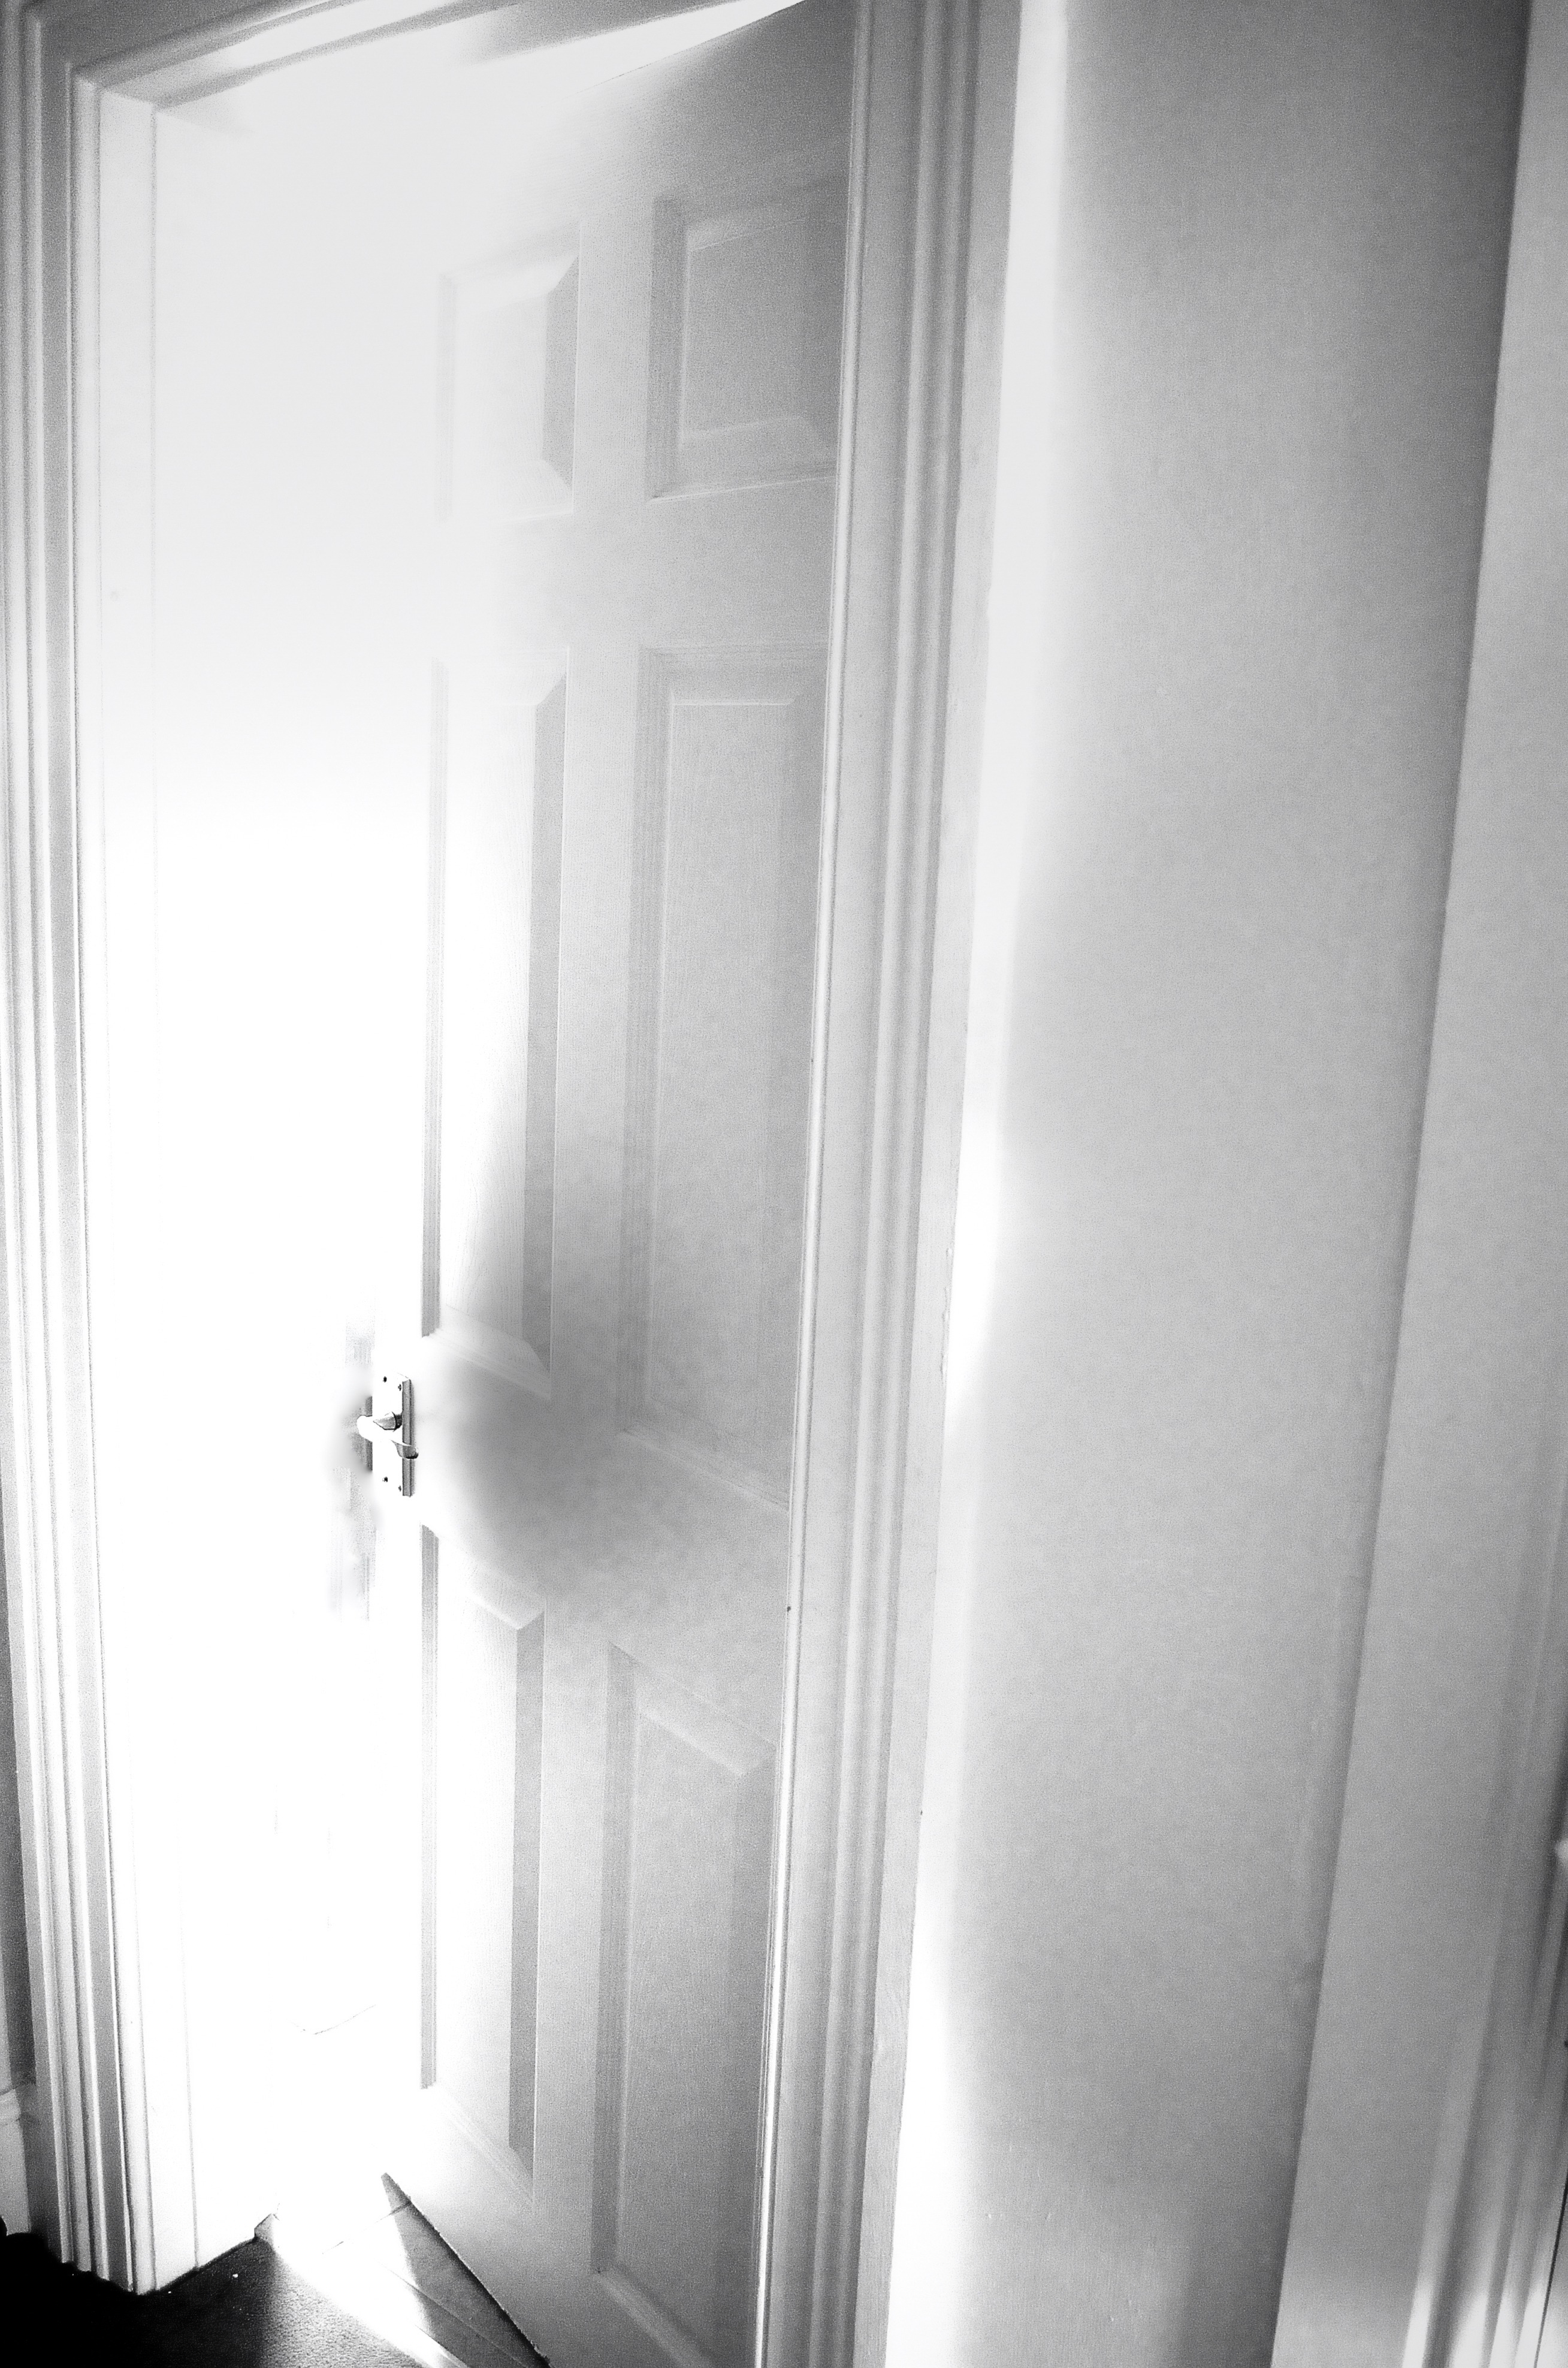
open, light, black and white, white, mystery, black, furniture, room, monochrome, interior design, start, doors, new, effects, unknown, monochrome photography